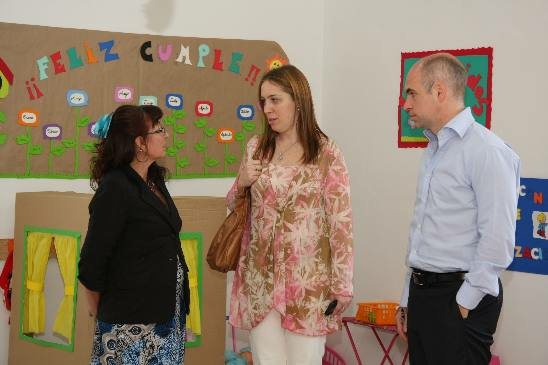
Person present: Yes